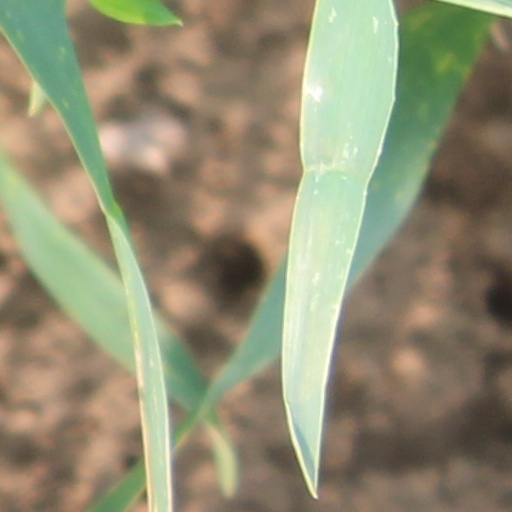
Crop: wheat